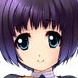
Portrait style: Anime Portrait